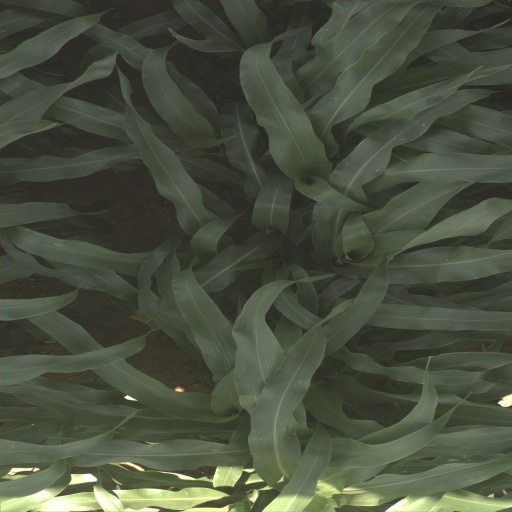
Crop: sorghum